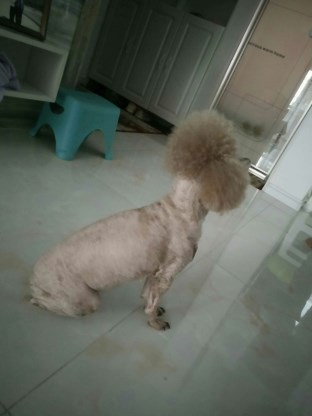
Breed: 7449-n000128-teddy